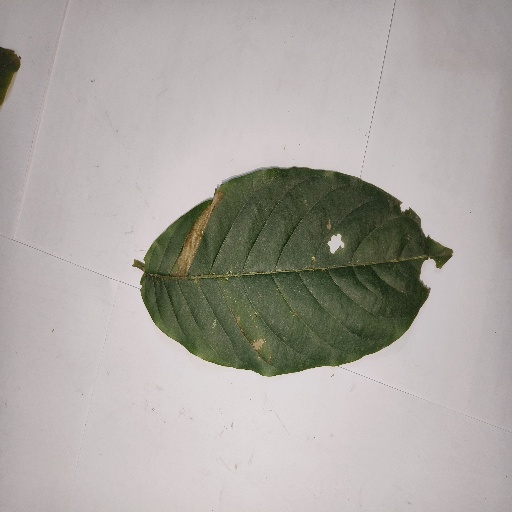
Species: HariTaki
Leaf condition: Bacterial Spot